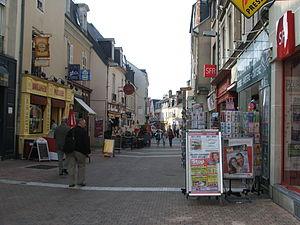
La rue du docteur Leroy au Mans.
Le Mans est une commune faisant partie des grandes villes du Grand Ouest français, située dans la région des Pays de la Loire et le département de la Sarthe dont elle est la préfecture.
La rue du Docteur-Leroy est une voie de la ville du Mans.